Blood as food

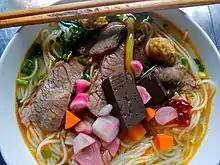
Congealed pork blood in Bún bò Huế

In the Philippines, a popular dish called "dinuguan" is made from pig's blood and offal seasoned with chili and is traditionally eaten with white rice or steamed rice cakes ("puto"). Numerous variants exist throughout the islands. Dinuguan can also be served without using any offal, using only choice cuts of pork. In Batangas, this version is known as "sinungaok". It can also be made from beef and chicken meat, the latter being known as "dinuguang manok" ('chicken dinuguan'). The Northern Luzon versions of the dish namely the Ilocano "dinardaraan" and the Ibanag "zinagan" are often drier with toppings of deep-fried pork intestine cracklings. These versions are sometimes known as "crispy dinuguan" elsewhere. The Itawis of Cagayan also have a pork-based version that has larger meat chunks and more fat, which they call .